Universalmuseum Joanneum

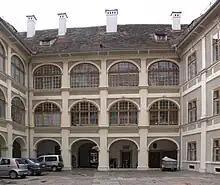
Inner courtyard of the Lesliehof.

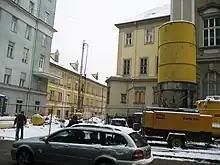
Joanneum Quarter under construction – Neutorgasse building (right) and the rear of the Lesliehof (center-left).

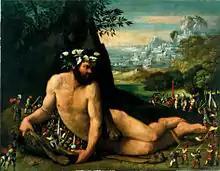
"Hercules and the Pygmies" by Dosso Dossi, c. 1535

The Landesmuseum Joanneum was established in 1811 by Archduke Johann. It was Austria's first museum as well as a center for continuing education and scientific research. Notably, the Coin Cabinet and the mineralogical collection were extensive, private collections belonging to the archduke. They form the heart of the museum's departments in disciplines from both the humanities and the natural sciences. Around this core of collections, some of the best scientists of the era taught and conducted research: Friedrich Mohs developed the Mohs scale of mineral hardness there and Franz Unger, a pioneer in paleobotany, plant physiology, phytotomy and soil science, taught here. In 1864, the Joanneum entered the ranks of the "k.k. technical colleges".